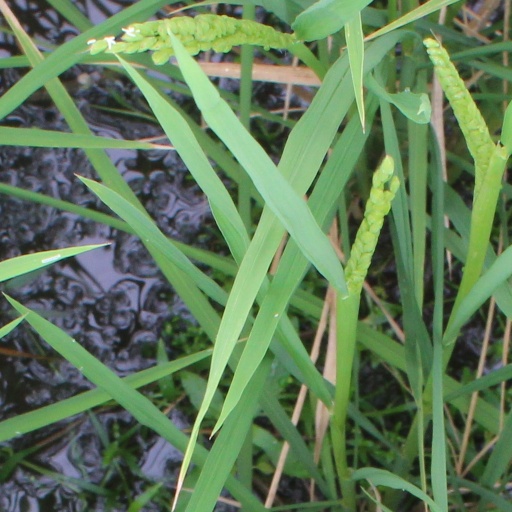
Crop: rice